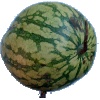
Label: Watermelon 1